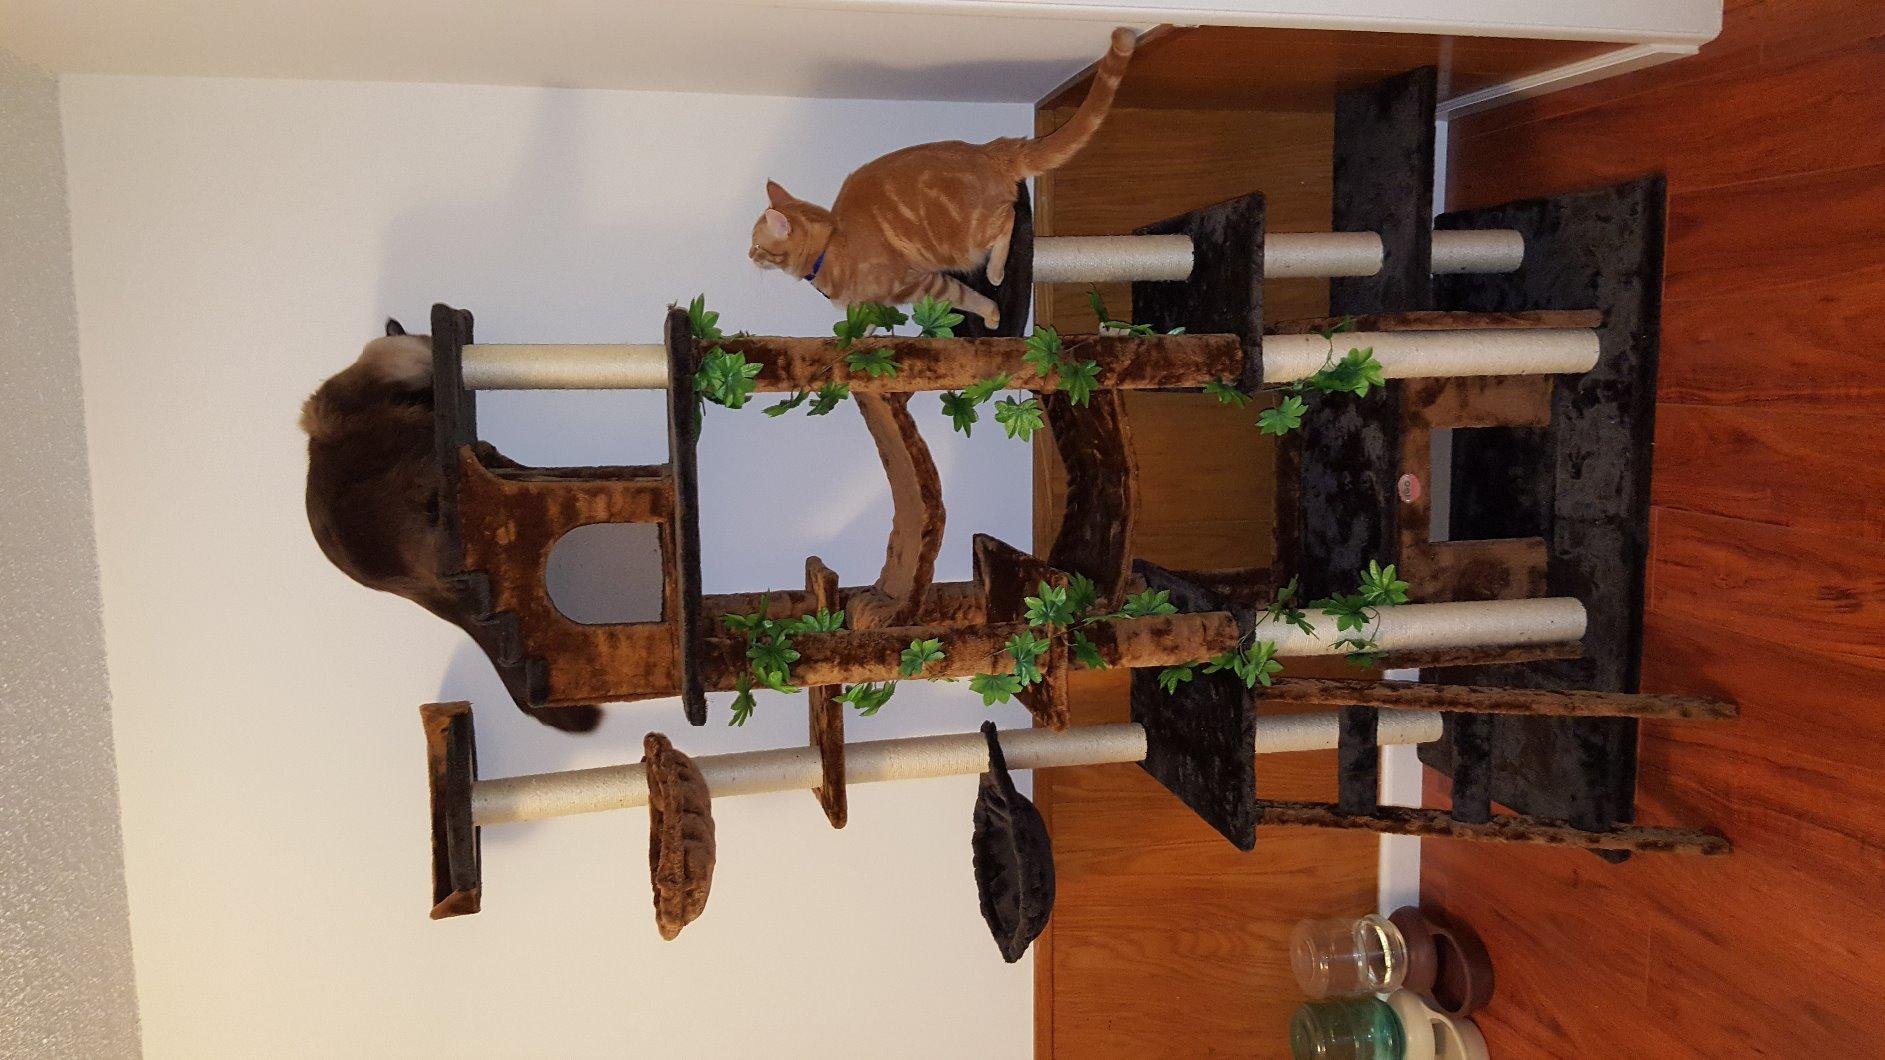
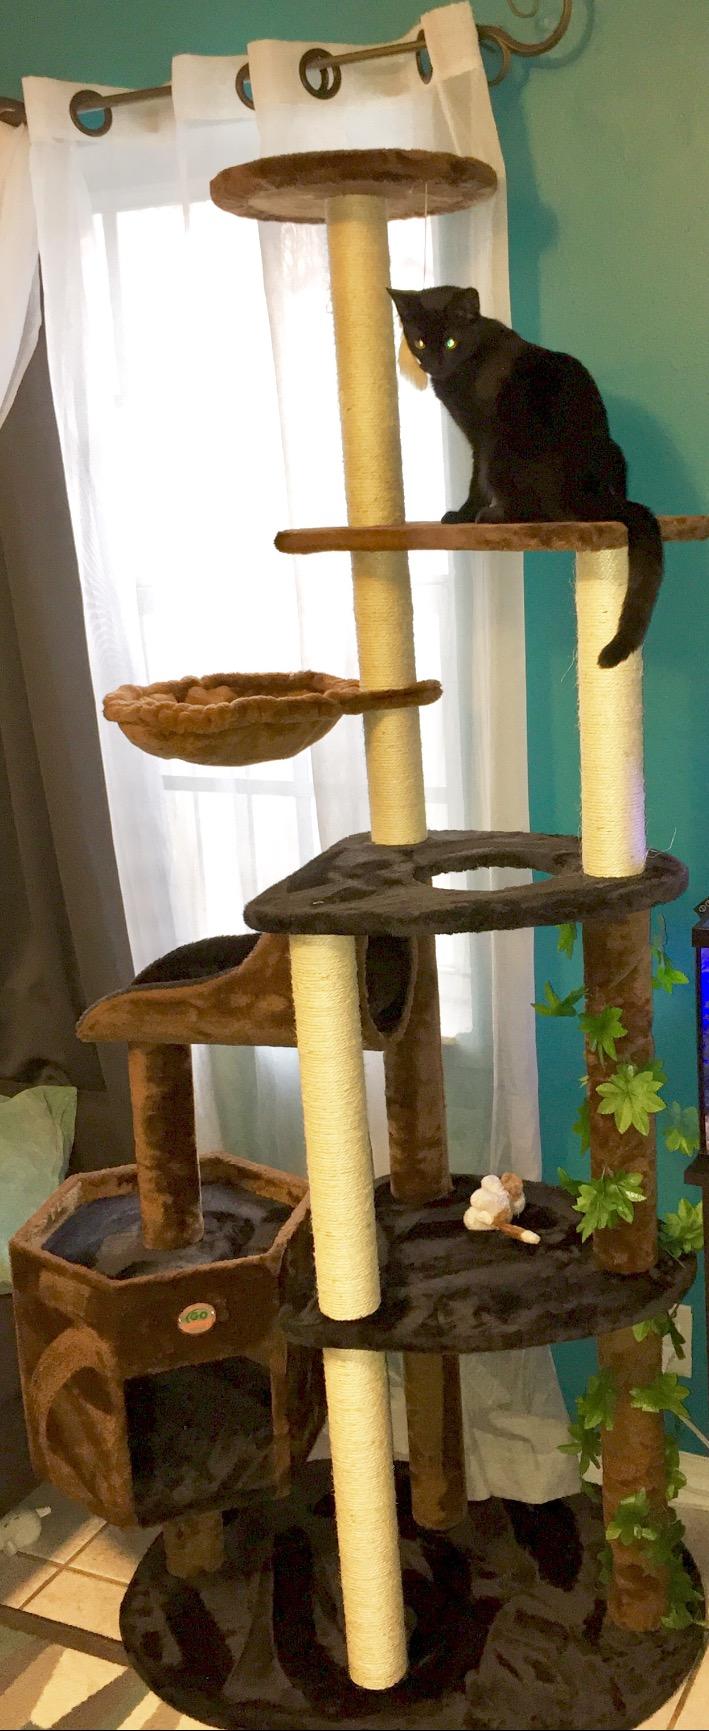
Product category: items_cat tree
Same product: no